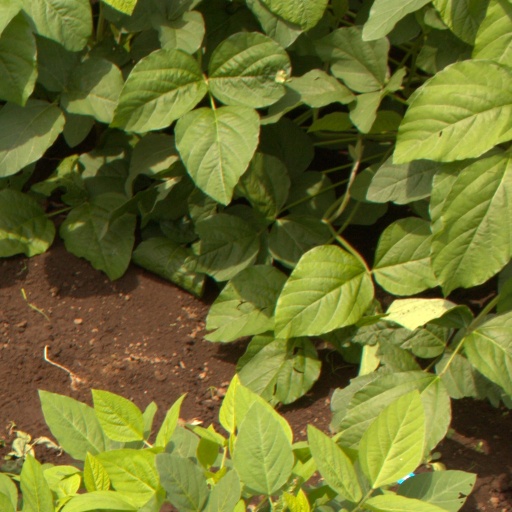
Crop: soybean